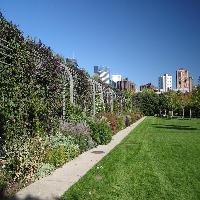
Weather: sun or clear